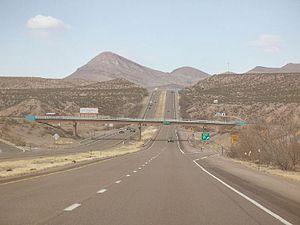
L'interstate 25 au Nouveau-Mexique est un segment de l'interstate 25, une autoroute inter-États américaine, qui relie toute la région à l'est des Rocheuses, entre le Nouveau-Mexique et le Wyoming, selon un axe nord-sud, en passant entre autres dans Denver.